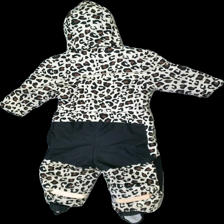
View: back
Type: Outerwear
Category: Children
Brand: Not in the list
Brand text on label: Belle Amie
Colors: Black, Beige, Brown
Material: 100% polyester
Pattern: Animal print
Cut: Regular
Size: 86
Season: All
Price range: 50-100
Recommended usage: Reuse